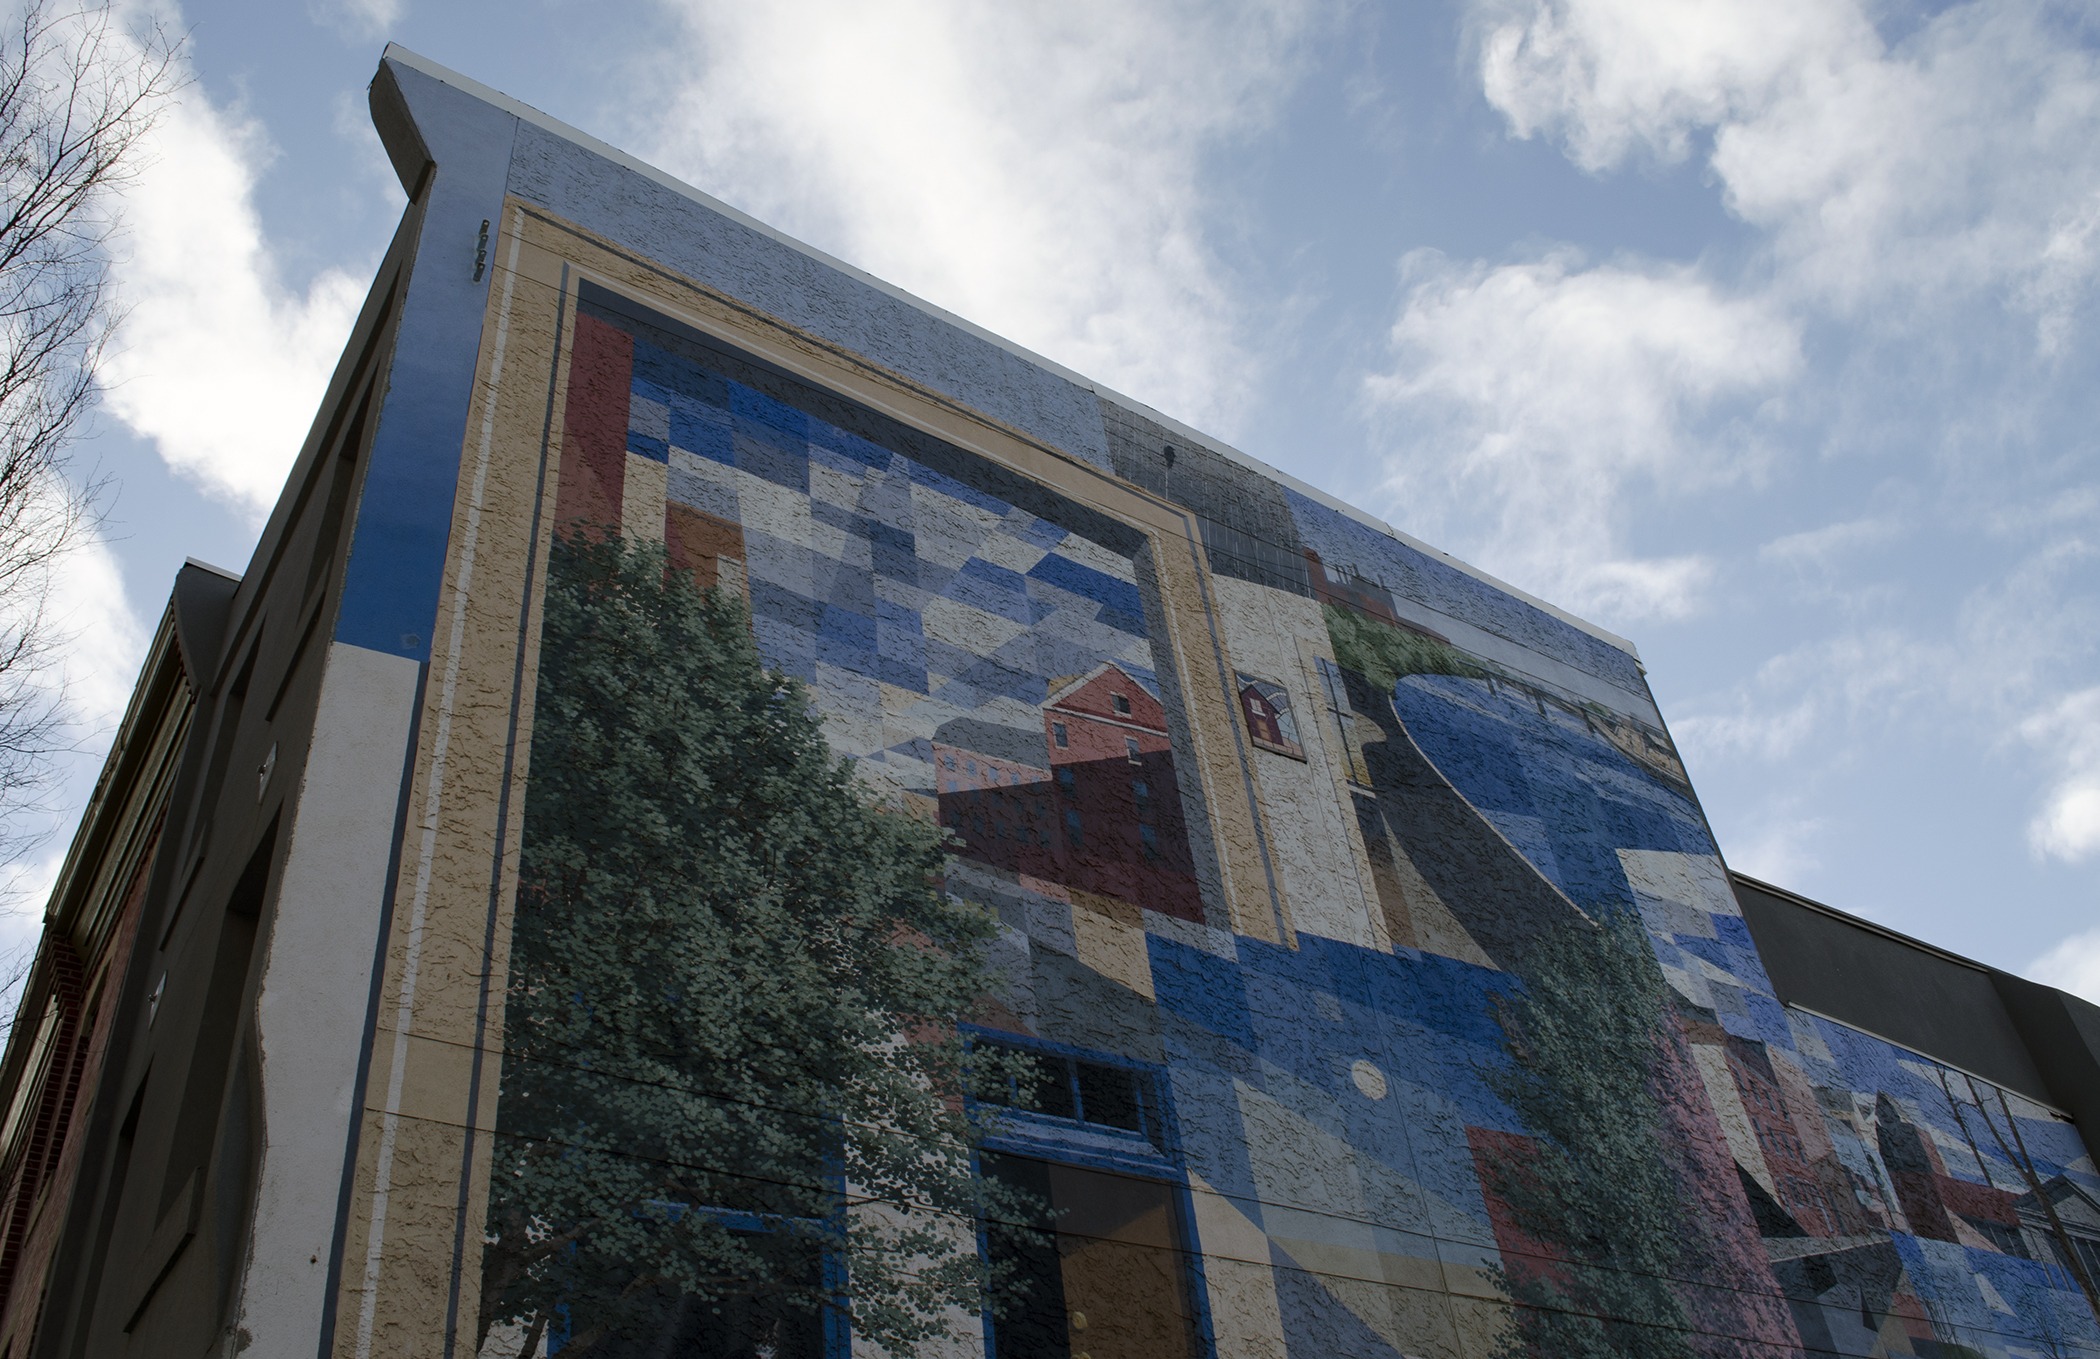
creative, architecture, structure, house, roof, building, city, skyscraper, downtown, construction, artist, landmark, facade, blue, exterior, professional, modern, tower block, painting, engineering, creativity, design, philadelphia, architectural, neighbourhood, architecture design, urban area